Tornado outbreak of June 16–18, 2014

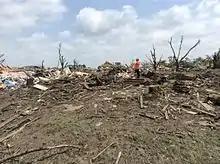
EF4 damage in a residential area of Pilger.

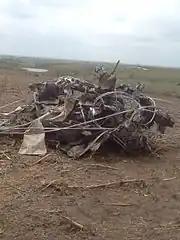
Remains of a car that was thrown over a quarter-mile and rendered unrecognizable by the EF4 Stanton tornado.

After the Stanton tornado lifted, a new tornado touched down southwest of Pilger. The tornado was initially weak, damaging trees, power poles, and outbuildings. The tornado intensified as it approached town, and barns and outbuildings were leveled or swept away at EF2 intensity. The tornado then became violent, striking Pilger directly at EF4 strength, killing one person, injuring many others, and damaging or destroying most structures in town. This led to Nebraska's first tornado fatality since 2004. As the main Pilger tornado was approaching town, a second nearly identical tornado developed south of town and paralleled the path of the main tornado, causing minor tree and outbuilding damage. Numerous homes and businesses in Pilger were completely destroyed, with several leveled or swept away. Numerous brick buildings in the downtown area were heavily damaged or destroyed, and trees throughout the town were denuded and debarked. A granary was destroyed, multiple cars were thrown and mangled, and a school building had much of its top floor destroyed. A church was completely leveled and partially swept away as the tornado exited the town. Past Pilger, the twin tornadoes continued northeast, with the main tornado debarking several trees at EF3 strength and tearing the roofs off of two homes, while the other tornado damaged several farms at EF2 strength and snapped multiple trees. Both tornadoes grew in size as the damage paths shifted closer to each other. The main Pilger tornado destroyed outbuildings and snapped trees and power poles at EF2 strength, while the other tornado reached EF3 strength, snapping a metal transmission pole, destroying several barns, and inflicting EF1 damage to a house at the edge of the path. Both tornadoes then reached EF4 strength simultaneously as the paths crossed. Numerous trees were completely debarked in this area, and two farm homes were swept away with only the basements remaining. One of these two homes was hit by both tornadoes. Vehicles were lofted in this area, over 300 cattle in nearby herds were killed, and a fatality occurred as the second tornado tossed a car from a road. After the tornadoes crossed paths, the second tornado veered to the north and destroyed an outbuilding and tore the roof and some walls from a house at EF2 strength before lifting. The main Pilger tornado continued to the northeast, snapping trees and sweeping away another home at EF4 strength. The main tornado then veered and moved almost due east, destroying two outbuildings as it roped out and dissipated.